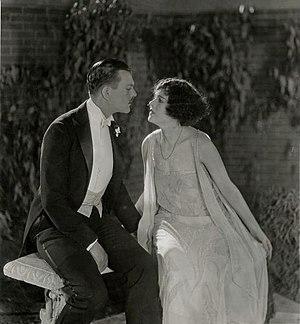
Jules Cronjaeger, né en 1871 dans l'Empire allemand, mort le 25 décembre 1934 à Culver City, est un directeur de la photographie américain d'origine allemande.